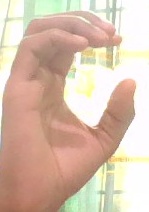
ASL sign: C